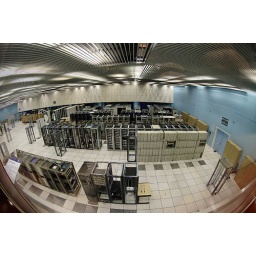
The right part of the computer room located at the ground floor. Even more PCs are in the lower floor.